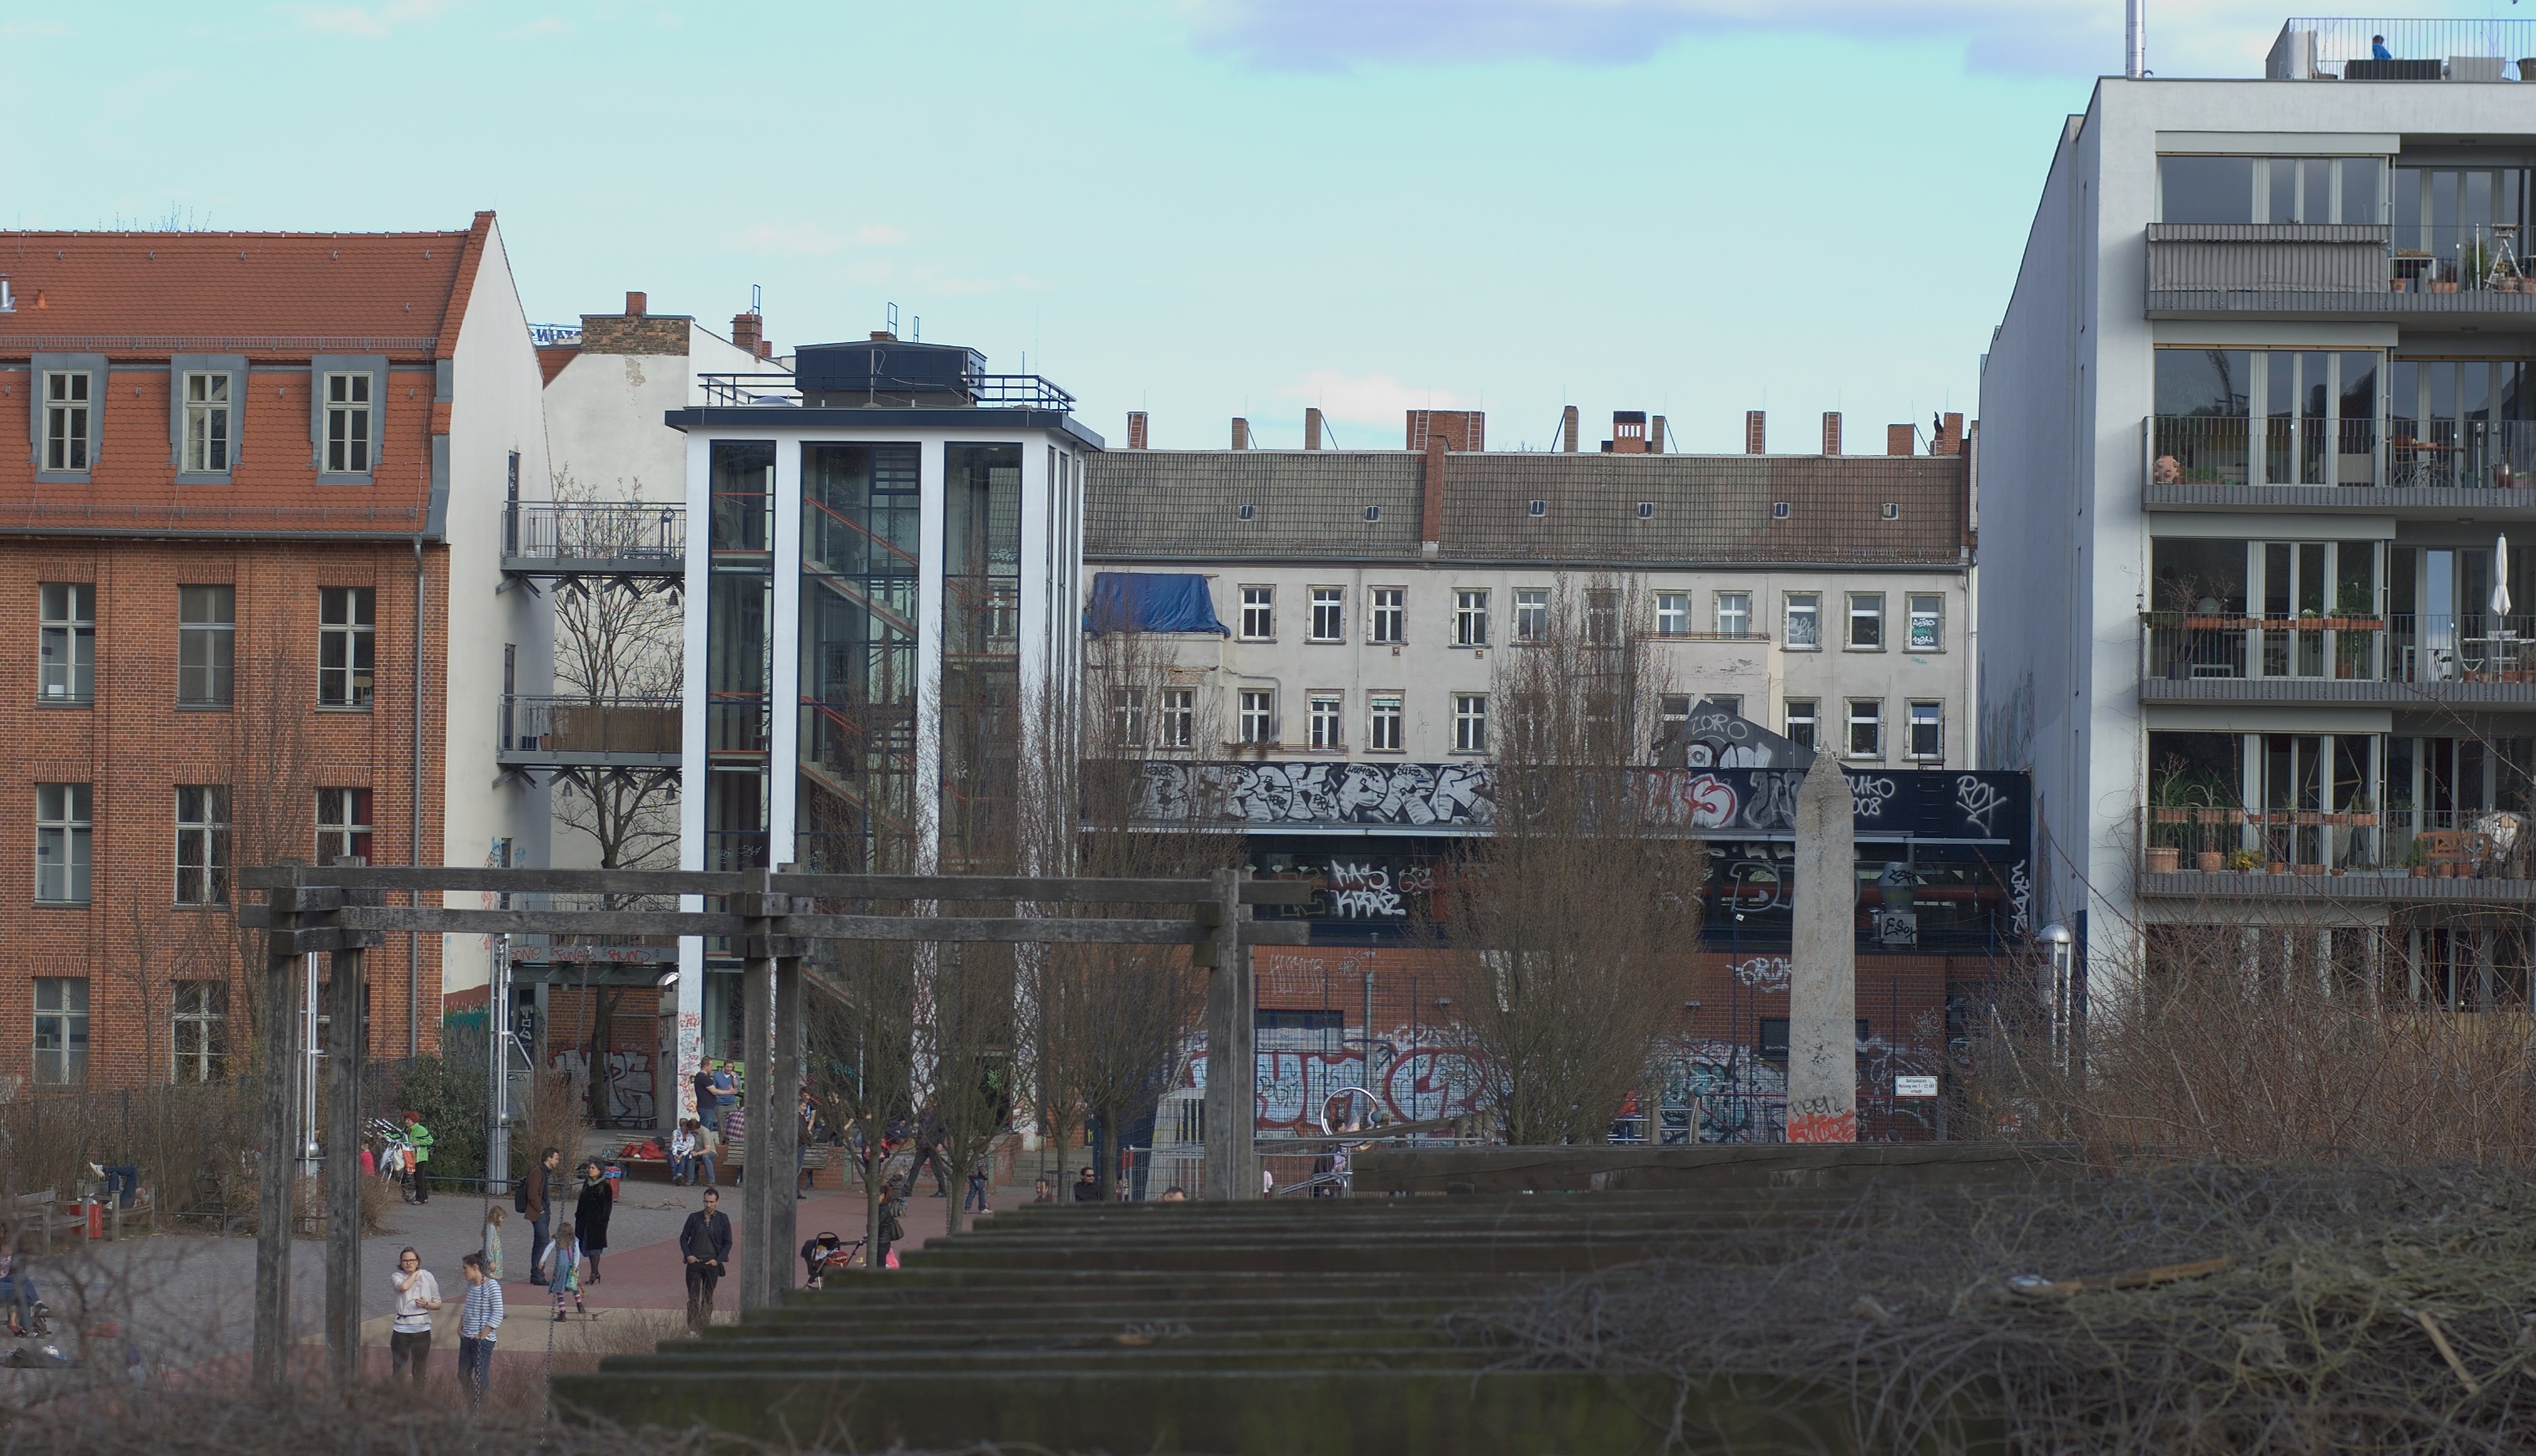
architecture, city, cityscape, downtown, facade, waterway, tower block, 2013, f14, rawtherapee, germany, deutschland, berlin, pentax, lenstagged, steffenzahn, guessedberlin, k100d, justpentax, iamflickr, cosina, voigtlander, 58mm, nokton, 58mmf14, 58mm14, nokton58mmf14slii, 58mmf14nokton, gwbgmittelberg, neighbourhood, cosinavoigtl nder, voigtl ndernokton58mmf14, urban area, residential area, human settlement